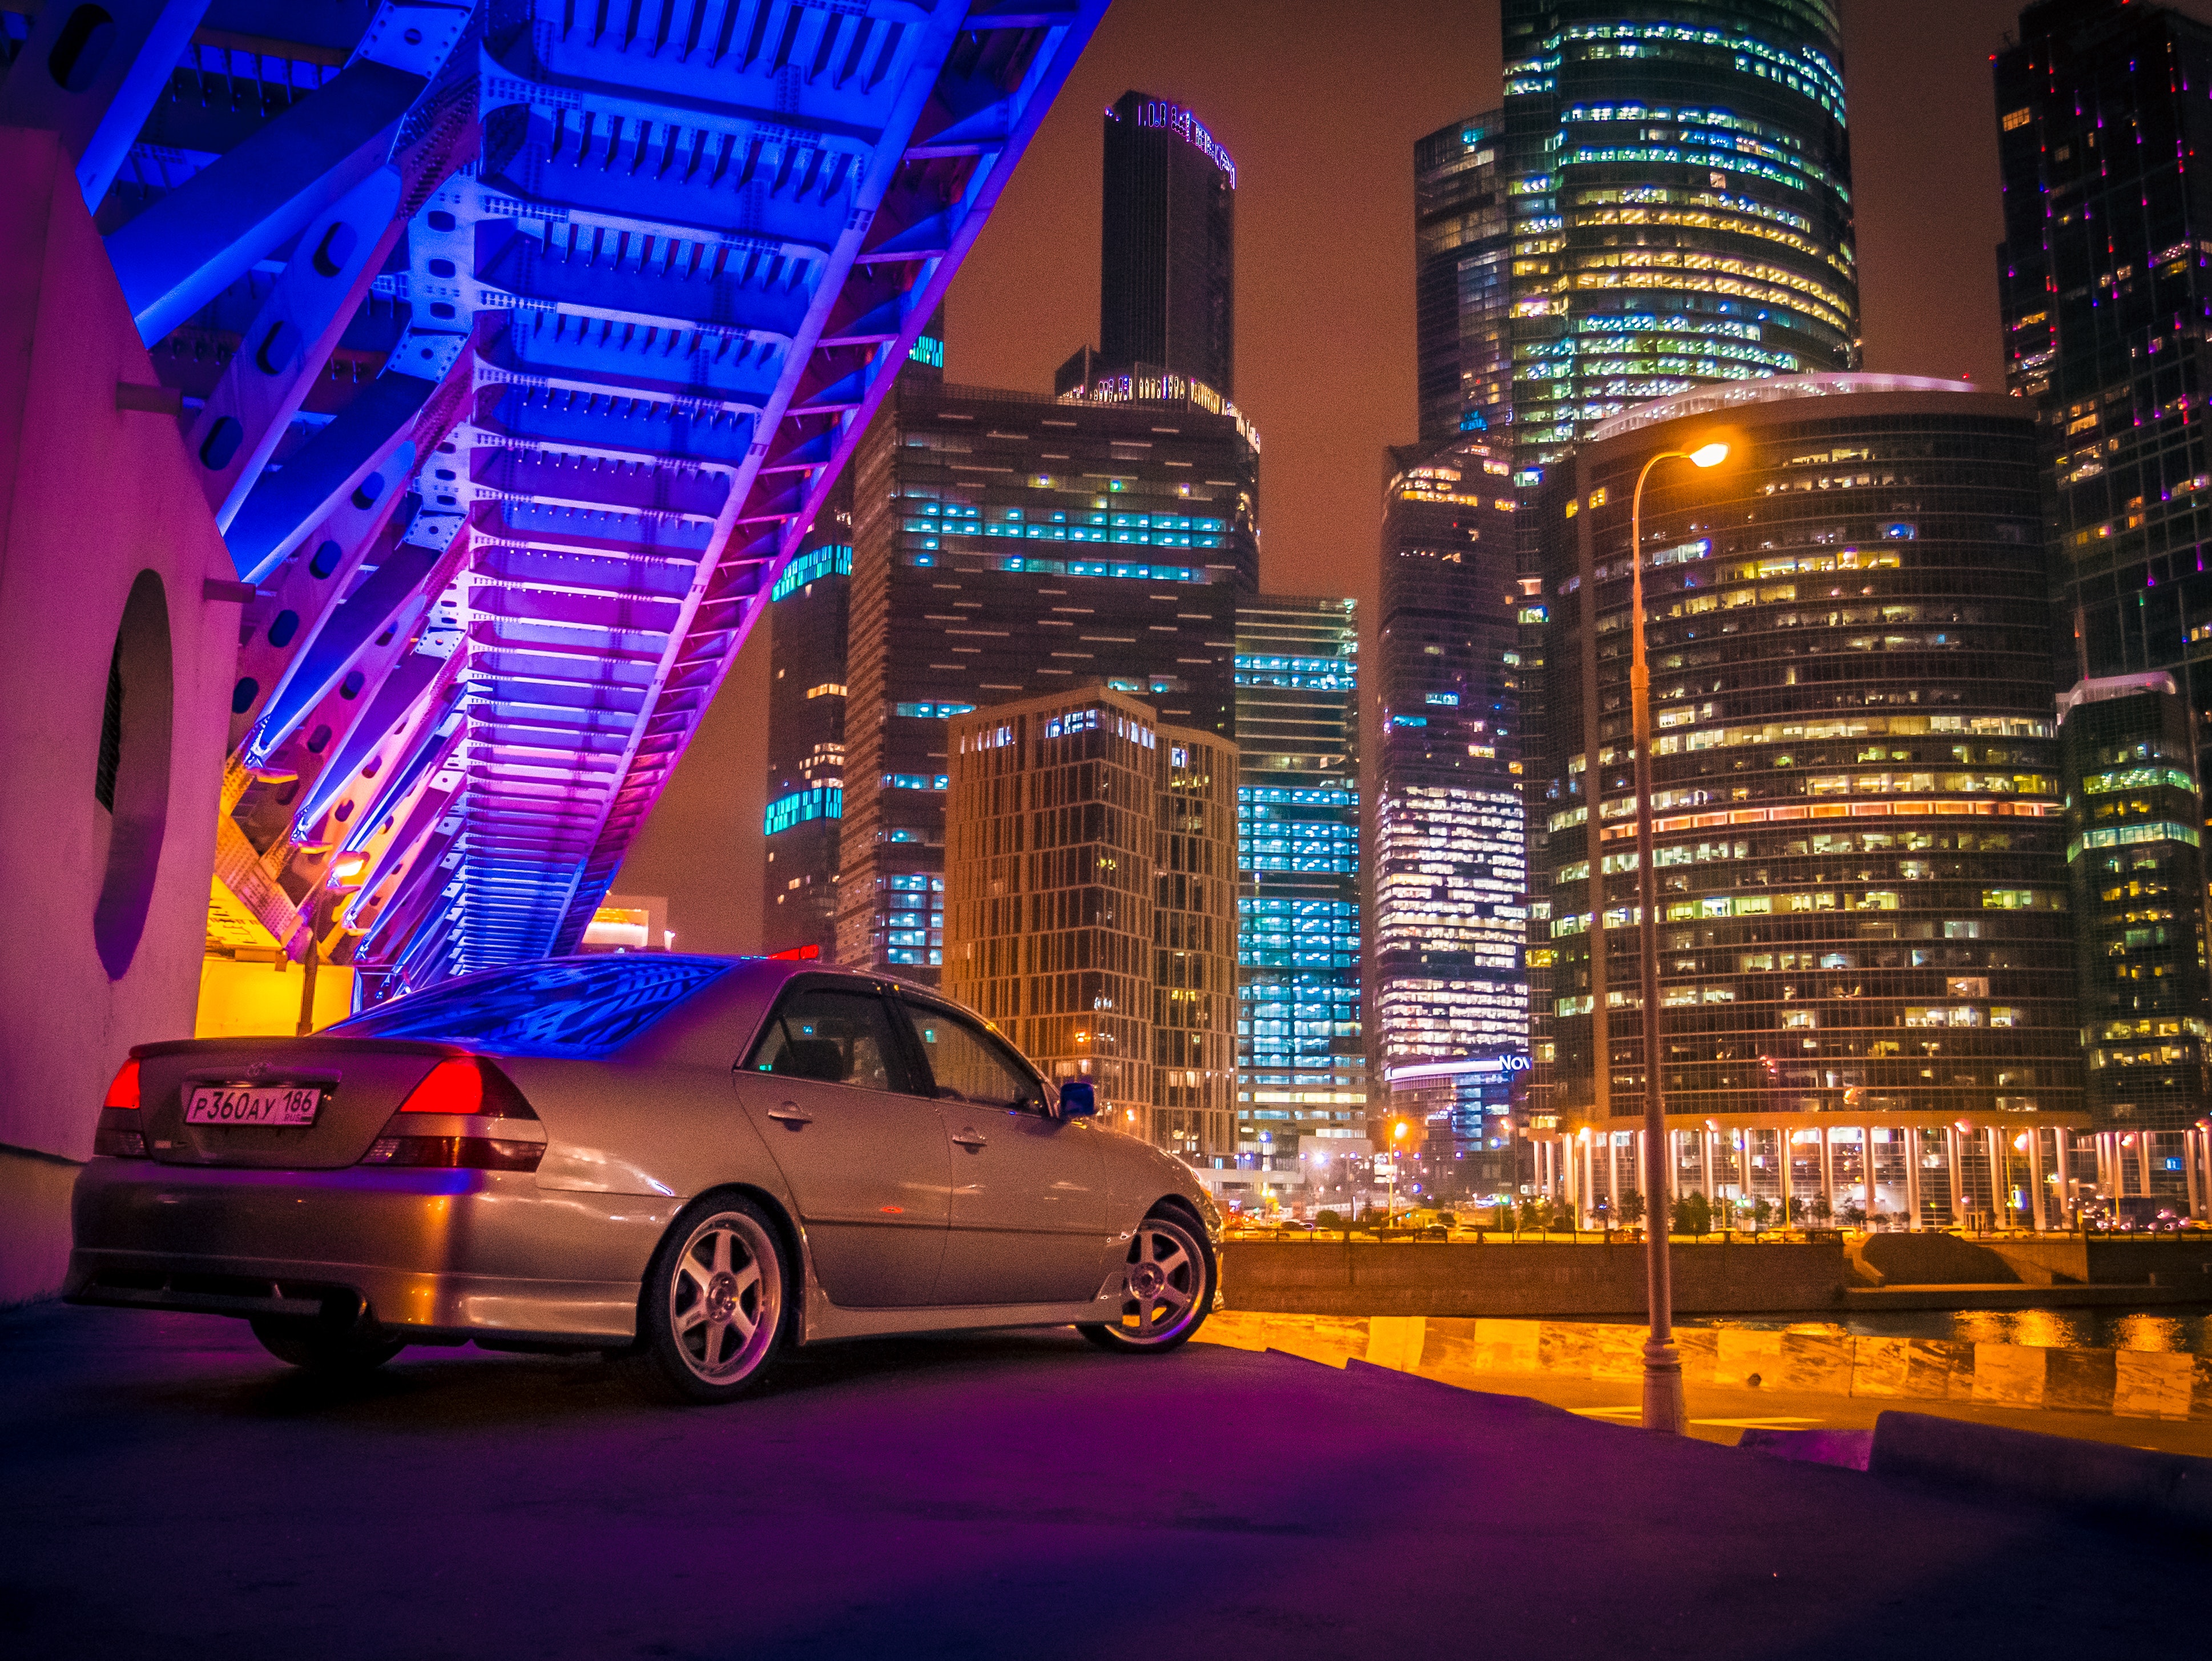
car, vehicle, city, human settlement, night, urban area, downtown, metropolitan area, metropolis, automotive design, automotive lighting, cityscape, Tints and shades, mid size car, electric blue, sedan, neon, city car